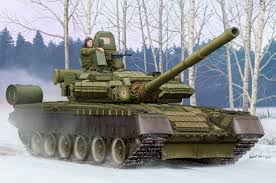
Label: Tank